.44 Bull Dog

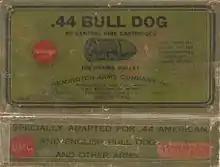
Remington/UMC .44 Bull Dog Box Labels

Webley's British Bulldog revolver was a popular and widely copied self-defense or "pocket" gun (so named for being designed early 1870s to be carried in a pocket. Today such guns might be a known as a snubnose or carry gun).